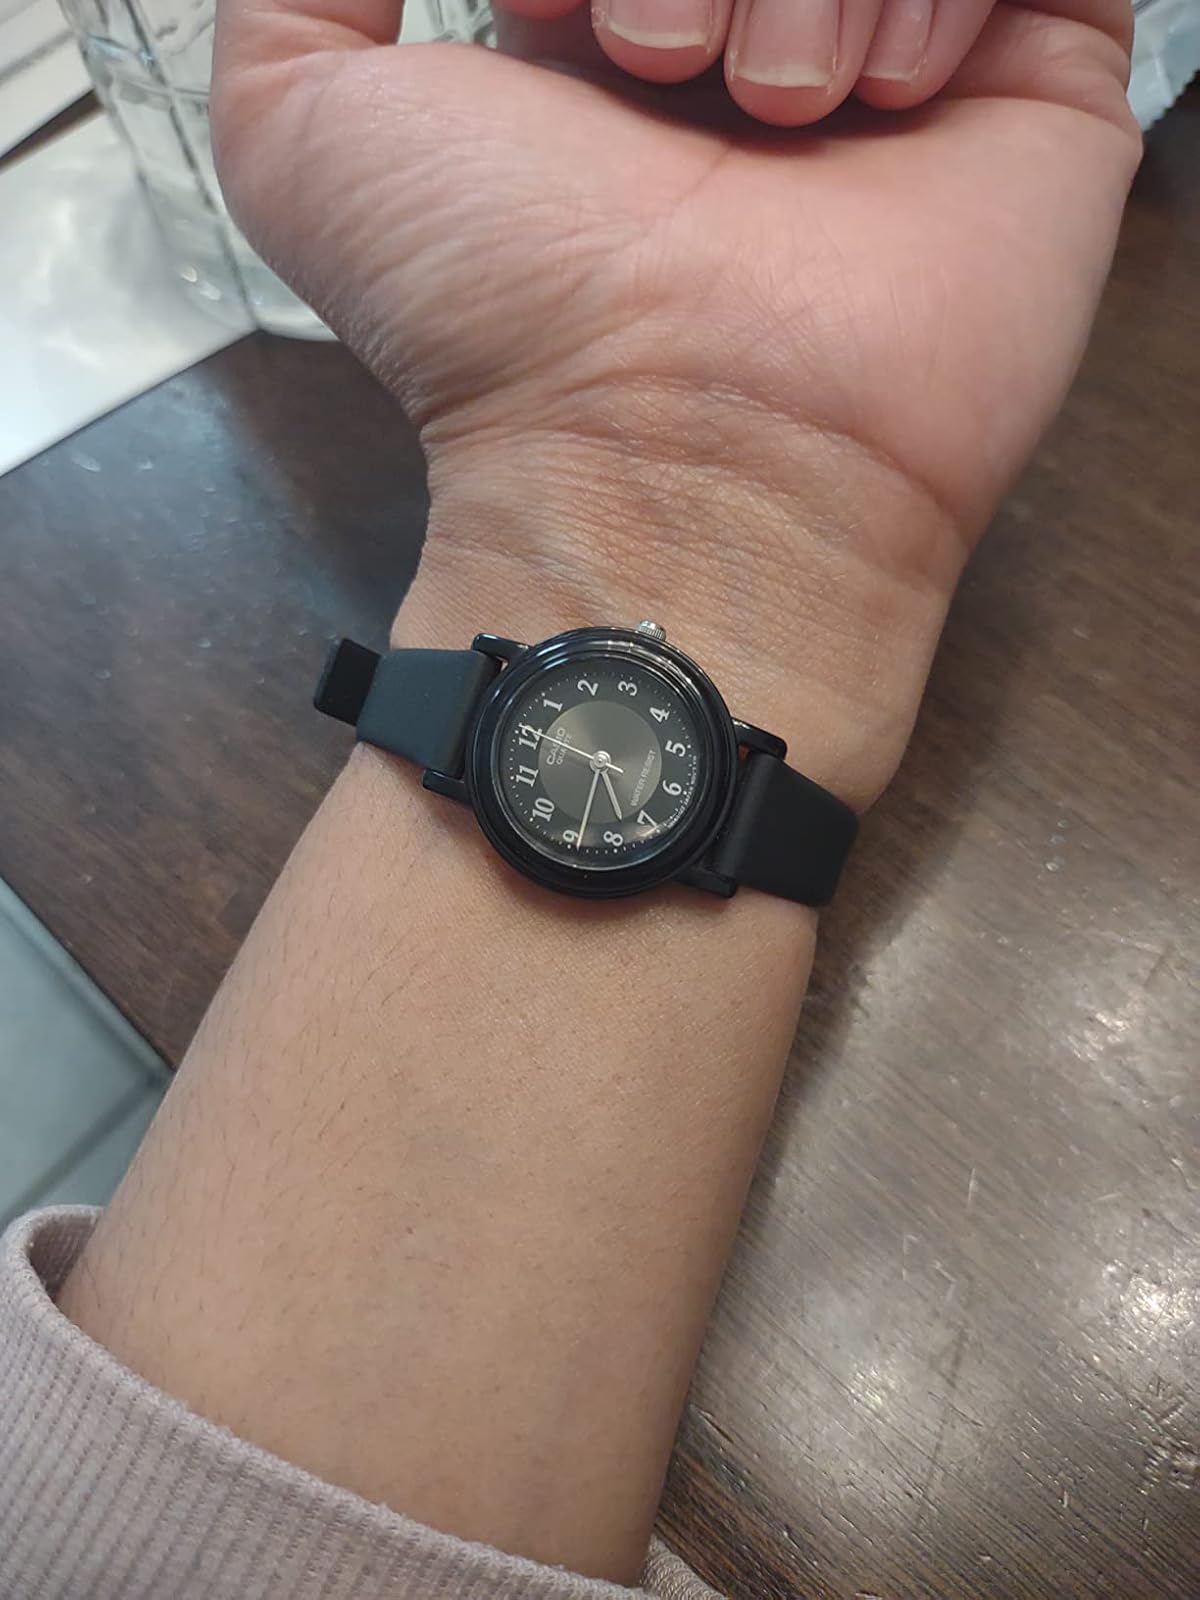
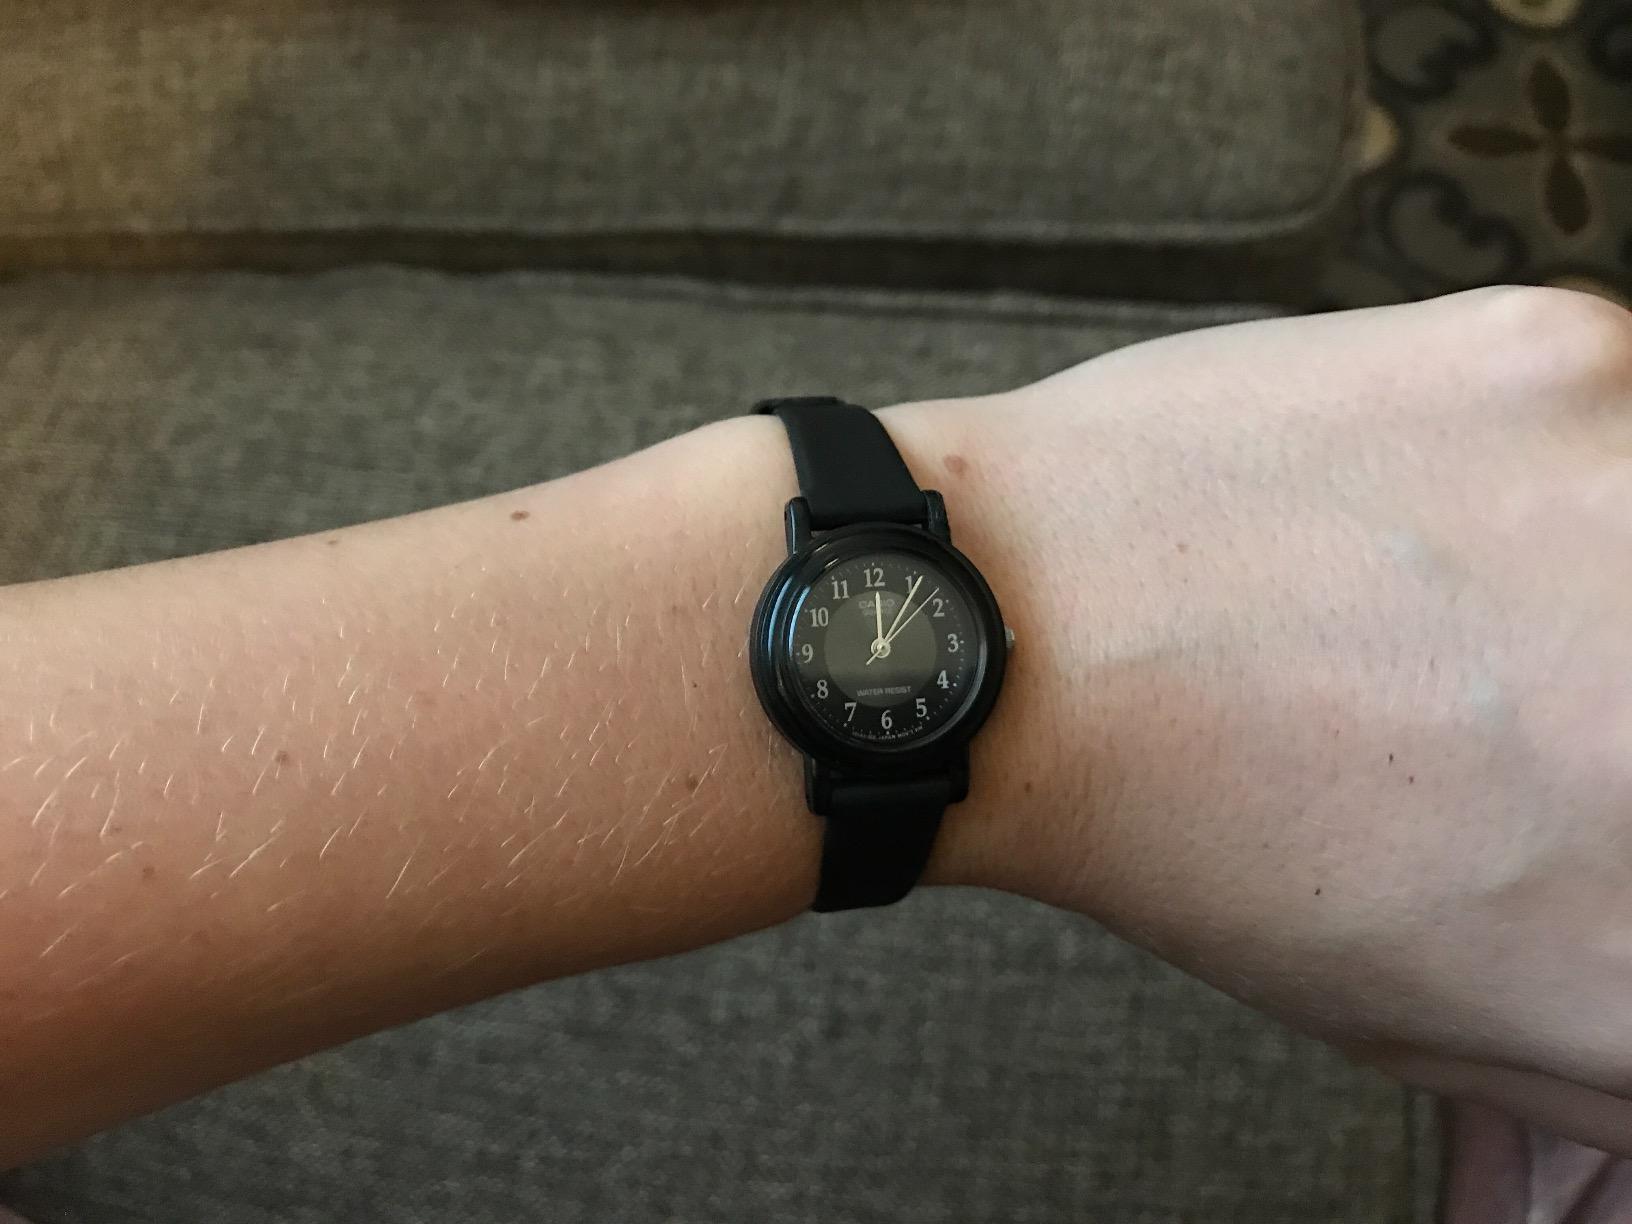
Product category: accessories_watch
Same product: yes